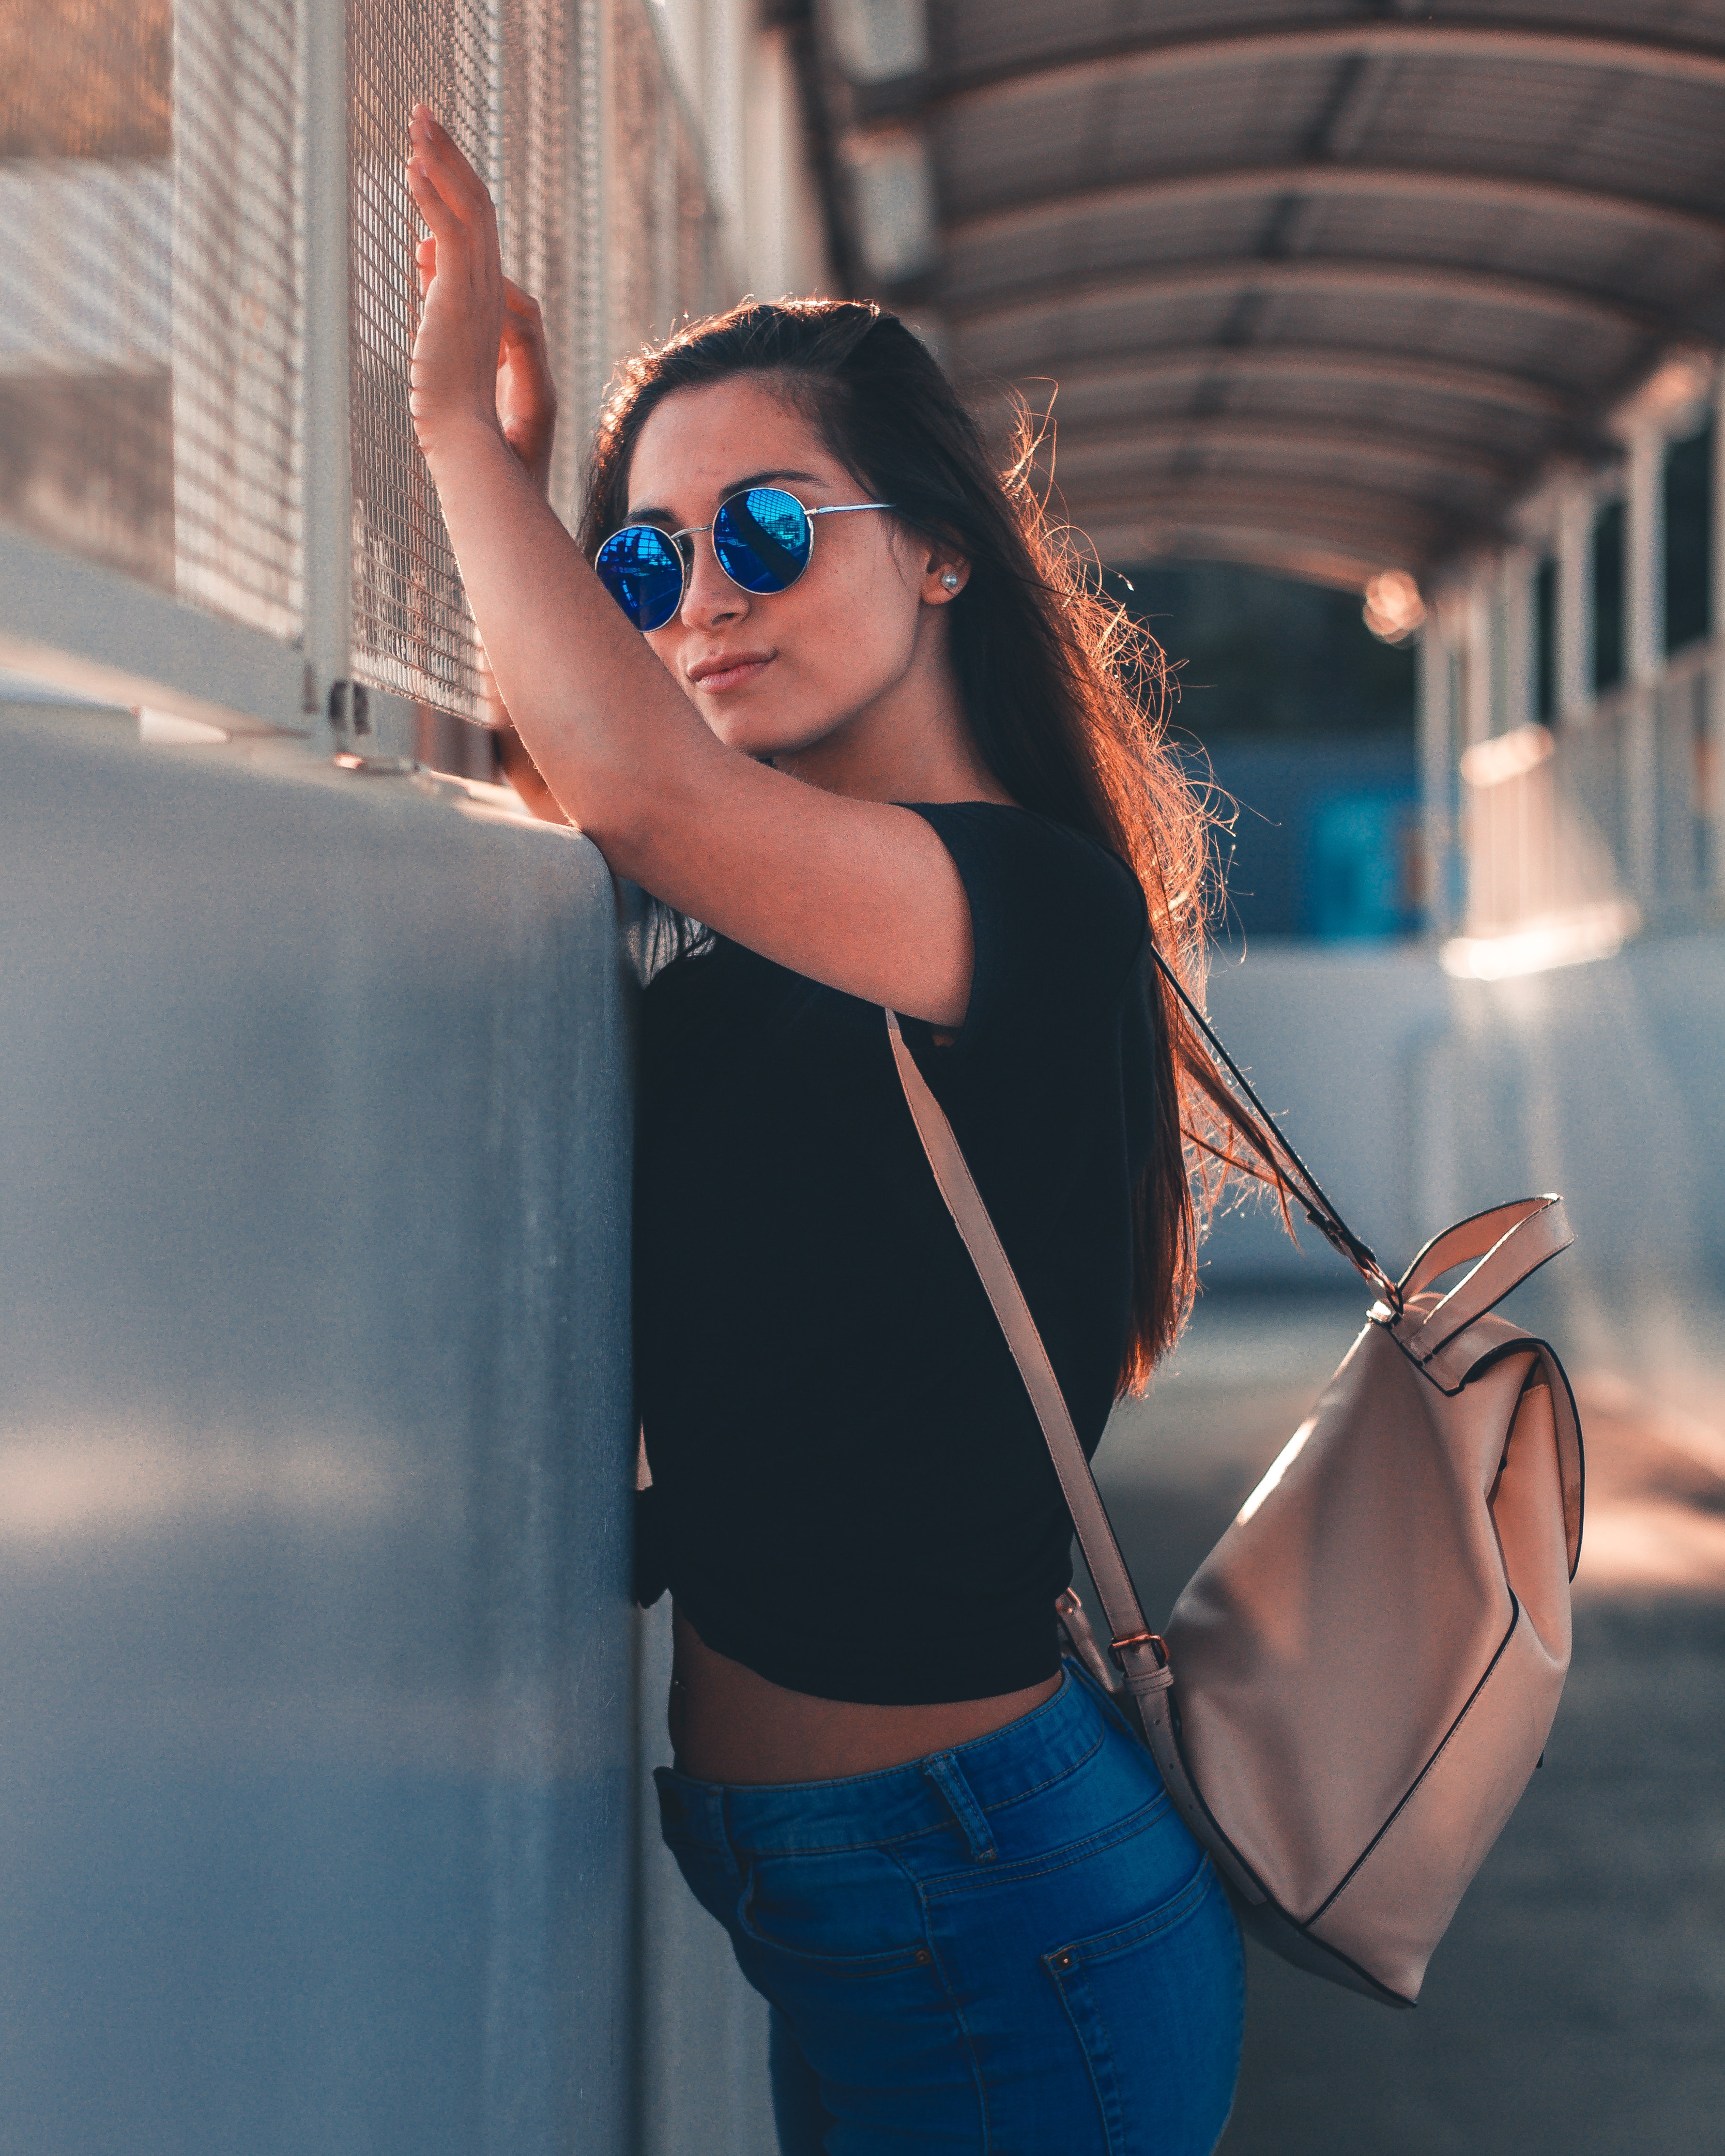
blue, eyewear, sunglasses, beauty, shoulder, girl, fashion accessory, vision care, fashion, long hair, black hair, electric blue, cool, fun, glasses, joint, brown hair, photo shoot, neck, smile